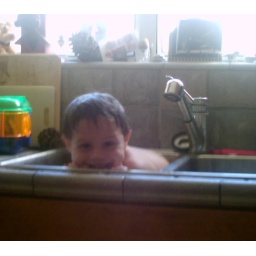
Petie in the kitchen sink taking his bath.